Mount Honey

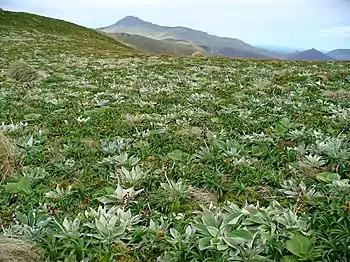
Mount Honey

Mount Honey is the highest point on Campbell Island, the southernmost of New Zealand's subantarctic outlying islands. It is located to the south of Perseverance Harbour, a long lateral fissure which reaches the ocean in the island's southeast, and rises to a height of .